Cyclopes

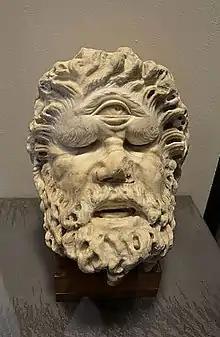
A first century AD head of a Cyclops from the Roman Colosseum

In Greek mythology and later Roman mythology, the Cyclopes ("Kýklōpes", "Circle-eyes" or "Round-eyes"; singular Cyclops ; , "Kýklōps") are giant one-eyed creatures. Three groups of Cyclopes can be distinguished. In Hesiod's "Theogony", the Cyclopes are the three brothers, Brontes, Steropes, and Arges, who made Zeus's weapon, the thunderbolt. In Homer's "Odyssey", they are an uncivilized group of shepherds, the brethren of Polyphemus encountered by Odysseus. Cyclopes were also famous for being the builders of the Cyclopean walls of Mycenae and Tiryns.